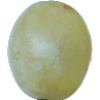
Label: Grape White 1